Cetaceans of the Caribbean

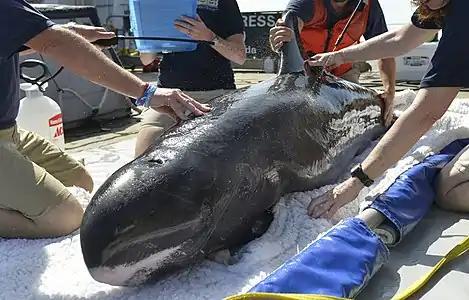

Few sightings of pygmy killer whales have been recorded in the Caribbean. One was captured at Saint Vincent in 1969 and a mass stranding occurred in the British Virgin Islands in 1995.